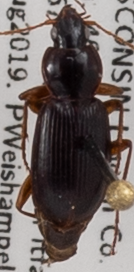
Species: Synuchus impunctatus
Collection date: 2019-08-27
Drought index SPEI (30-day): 0.23
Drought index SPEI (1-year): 2.09
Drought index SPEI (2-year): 1.13